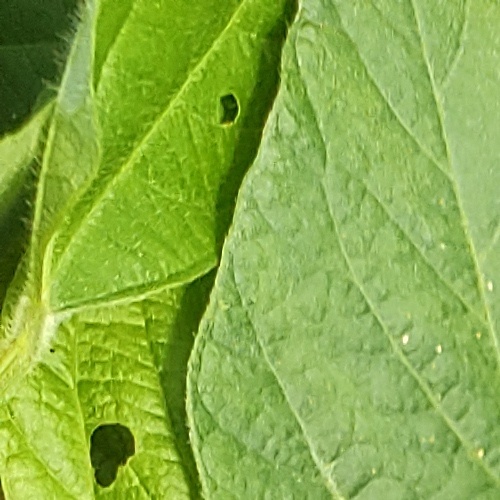
Label: Diabrotica_speciosa